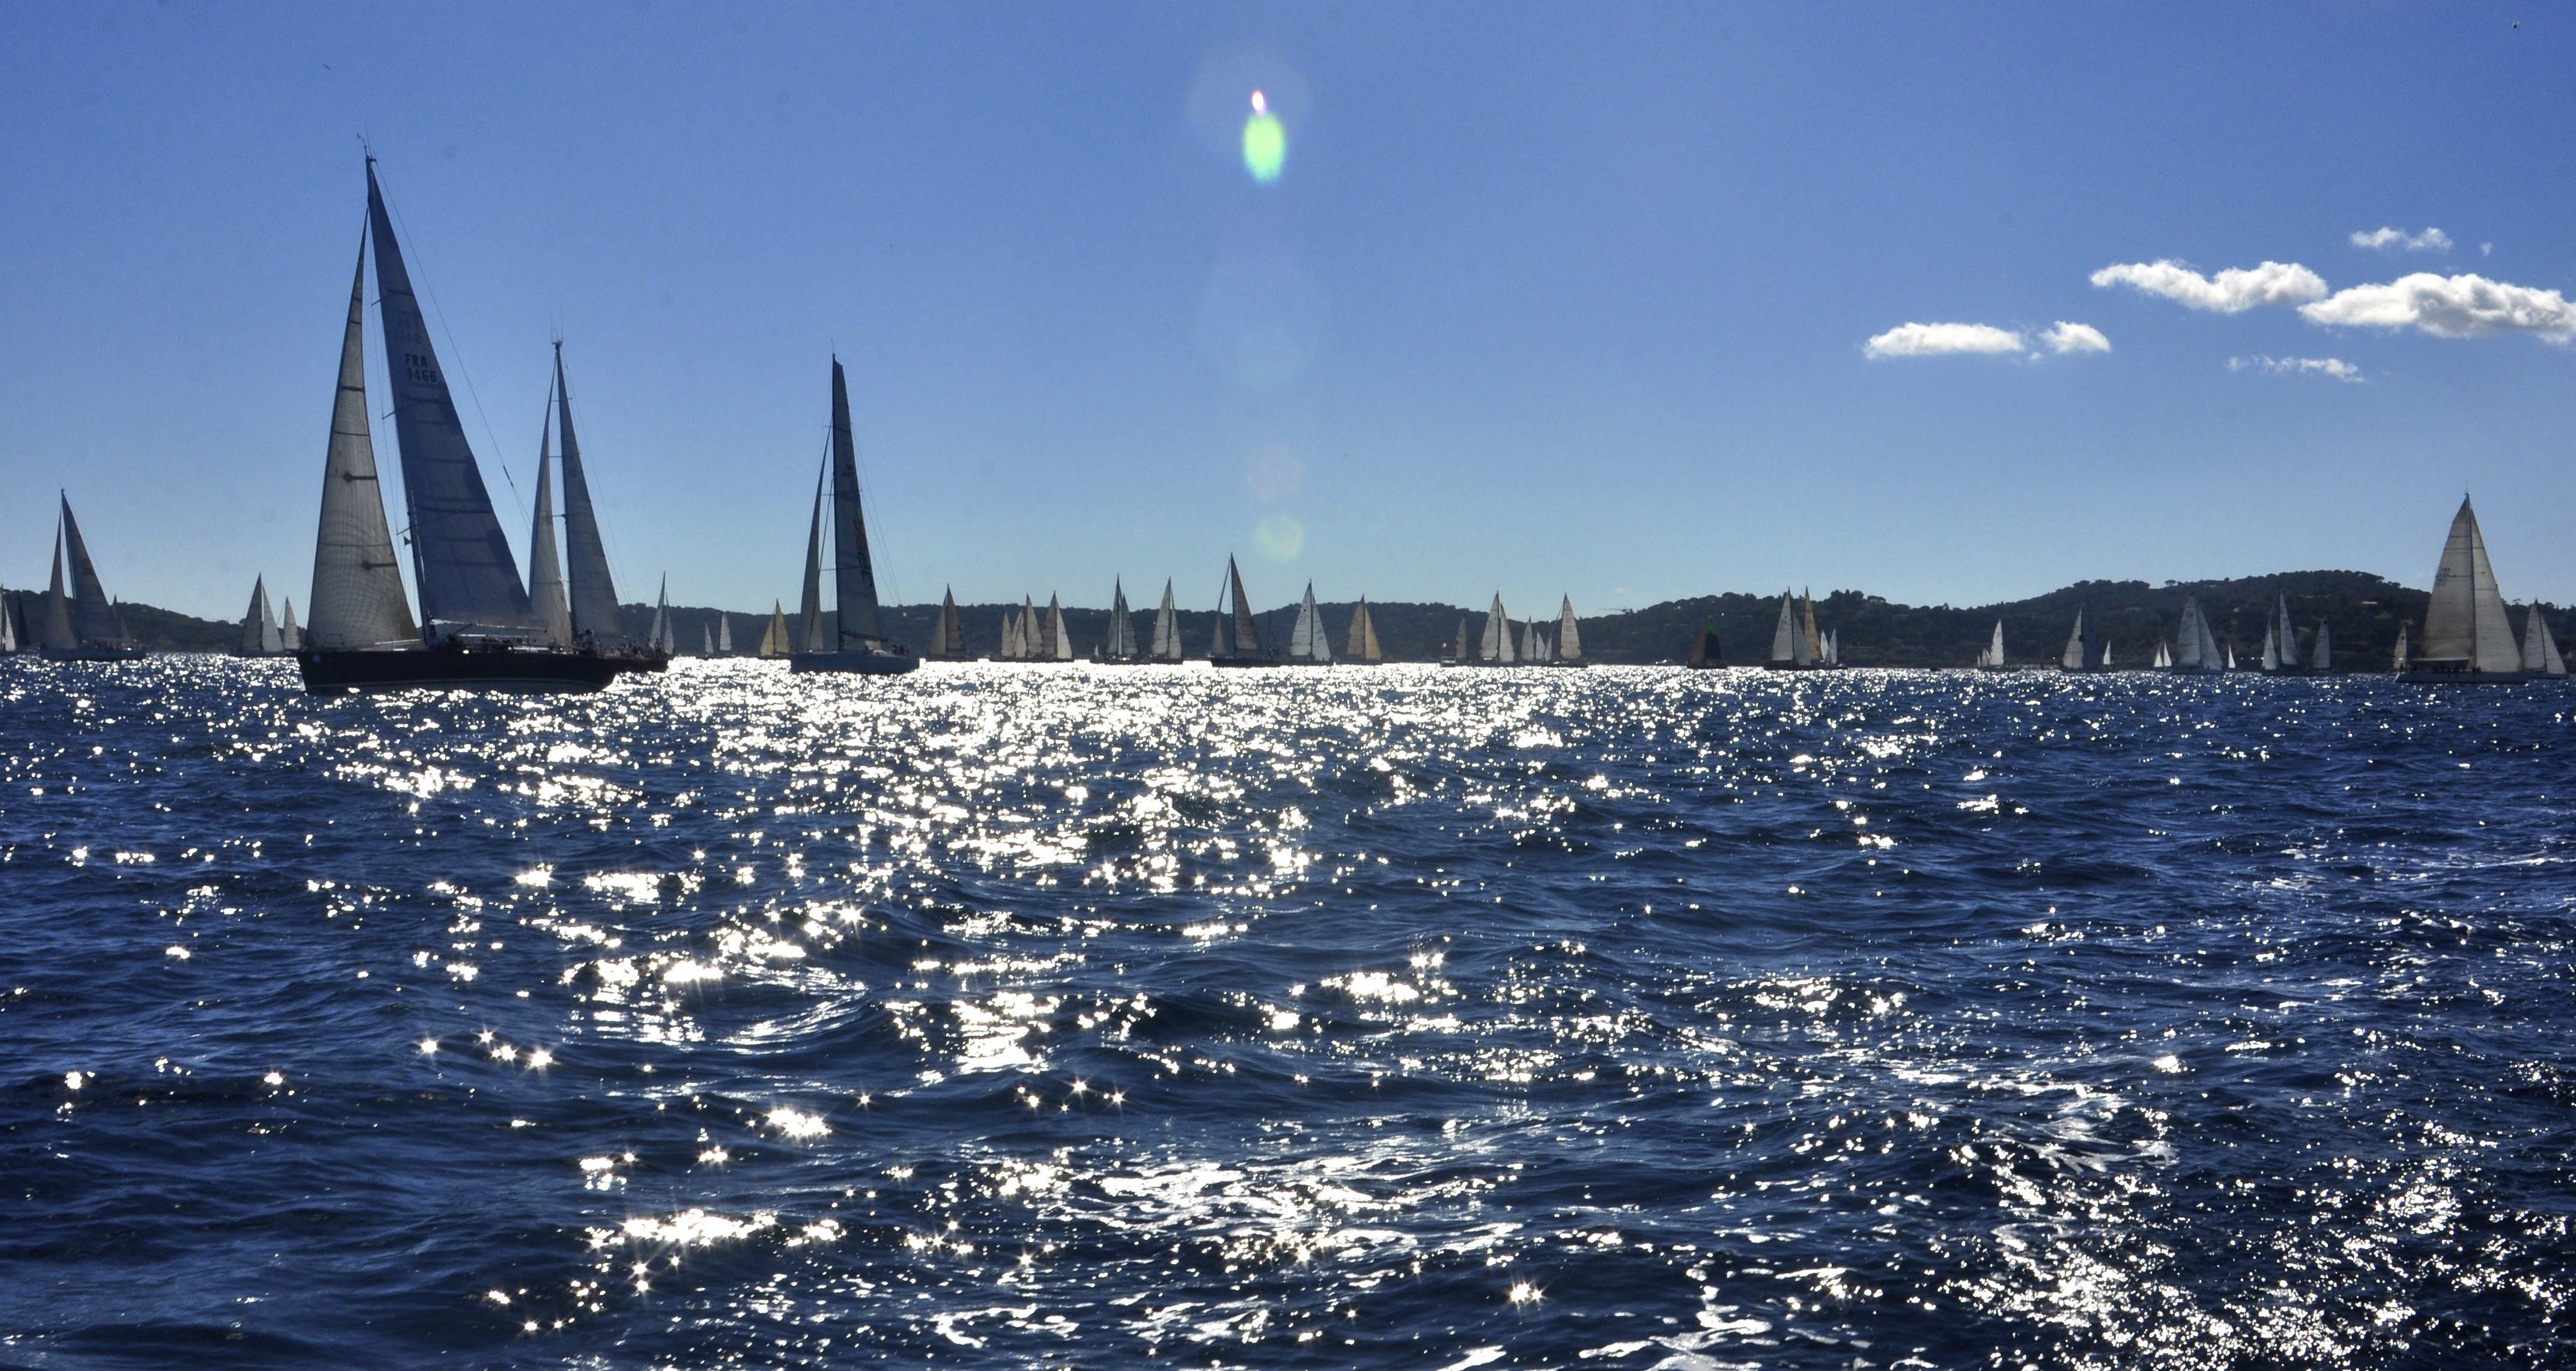
sea, ocean, horizon, snow, winter, boat, wave, ice, vehicle, sailing, weather, bay, marina, sailboat, boating, sail, marine, sailing boat, sailing ship, saint tropez